Julia Sand

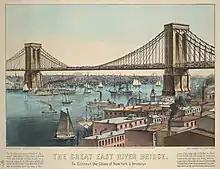
New York City during Sand's younger years

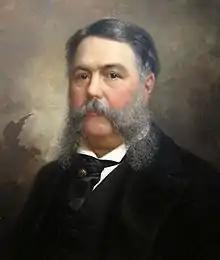
U.S. President Chester Arthur

Julia Sand was the eighth daughter of Christian Henry Sand. Her father emigrated to the United States from Germany in 1824 and went on to become President of the Metropolitan Gas Light Company of New York. She lived in Brooklyn until her father died in 1867, at which point her family moved to New Jersey. By 1880, they had settled at 46 East 74th Street in New York City. One of her brothers died in the American Civil War, which may have inspired her interest in politics.